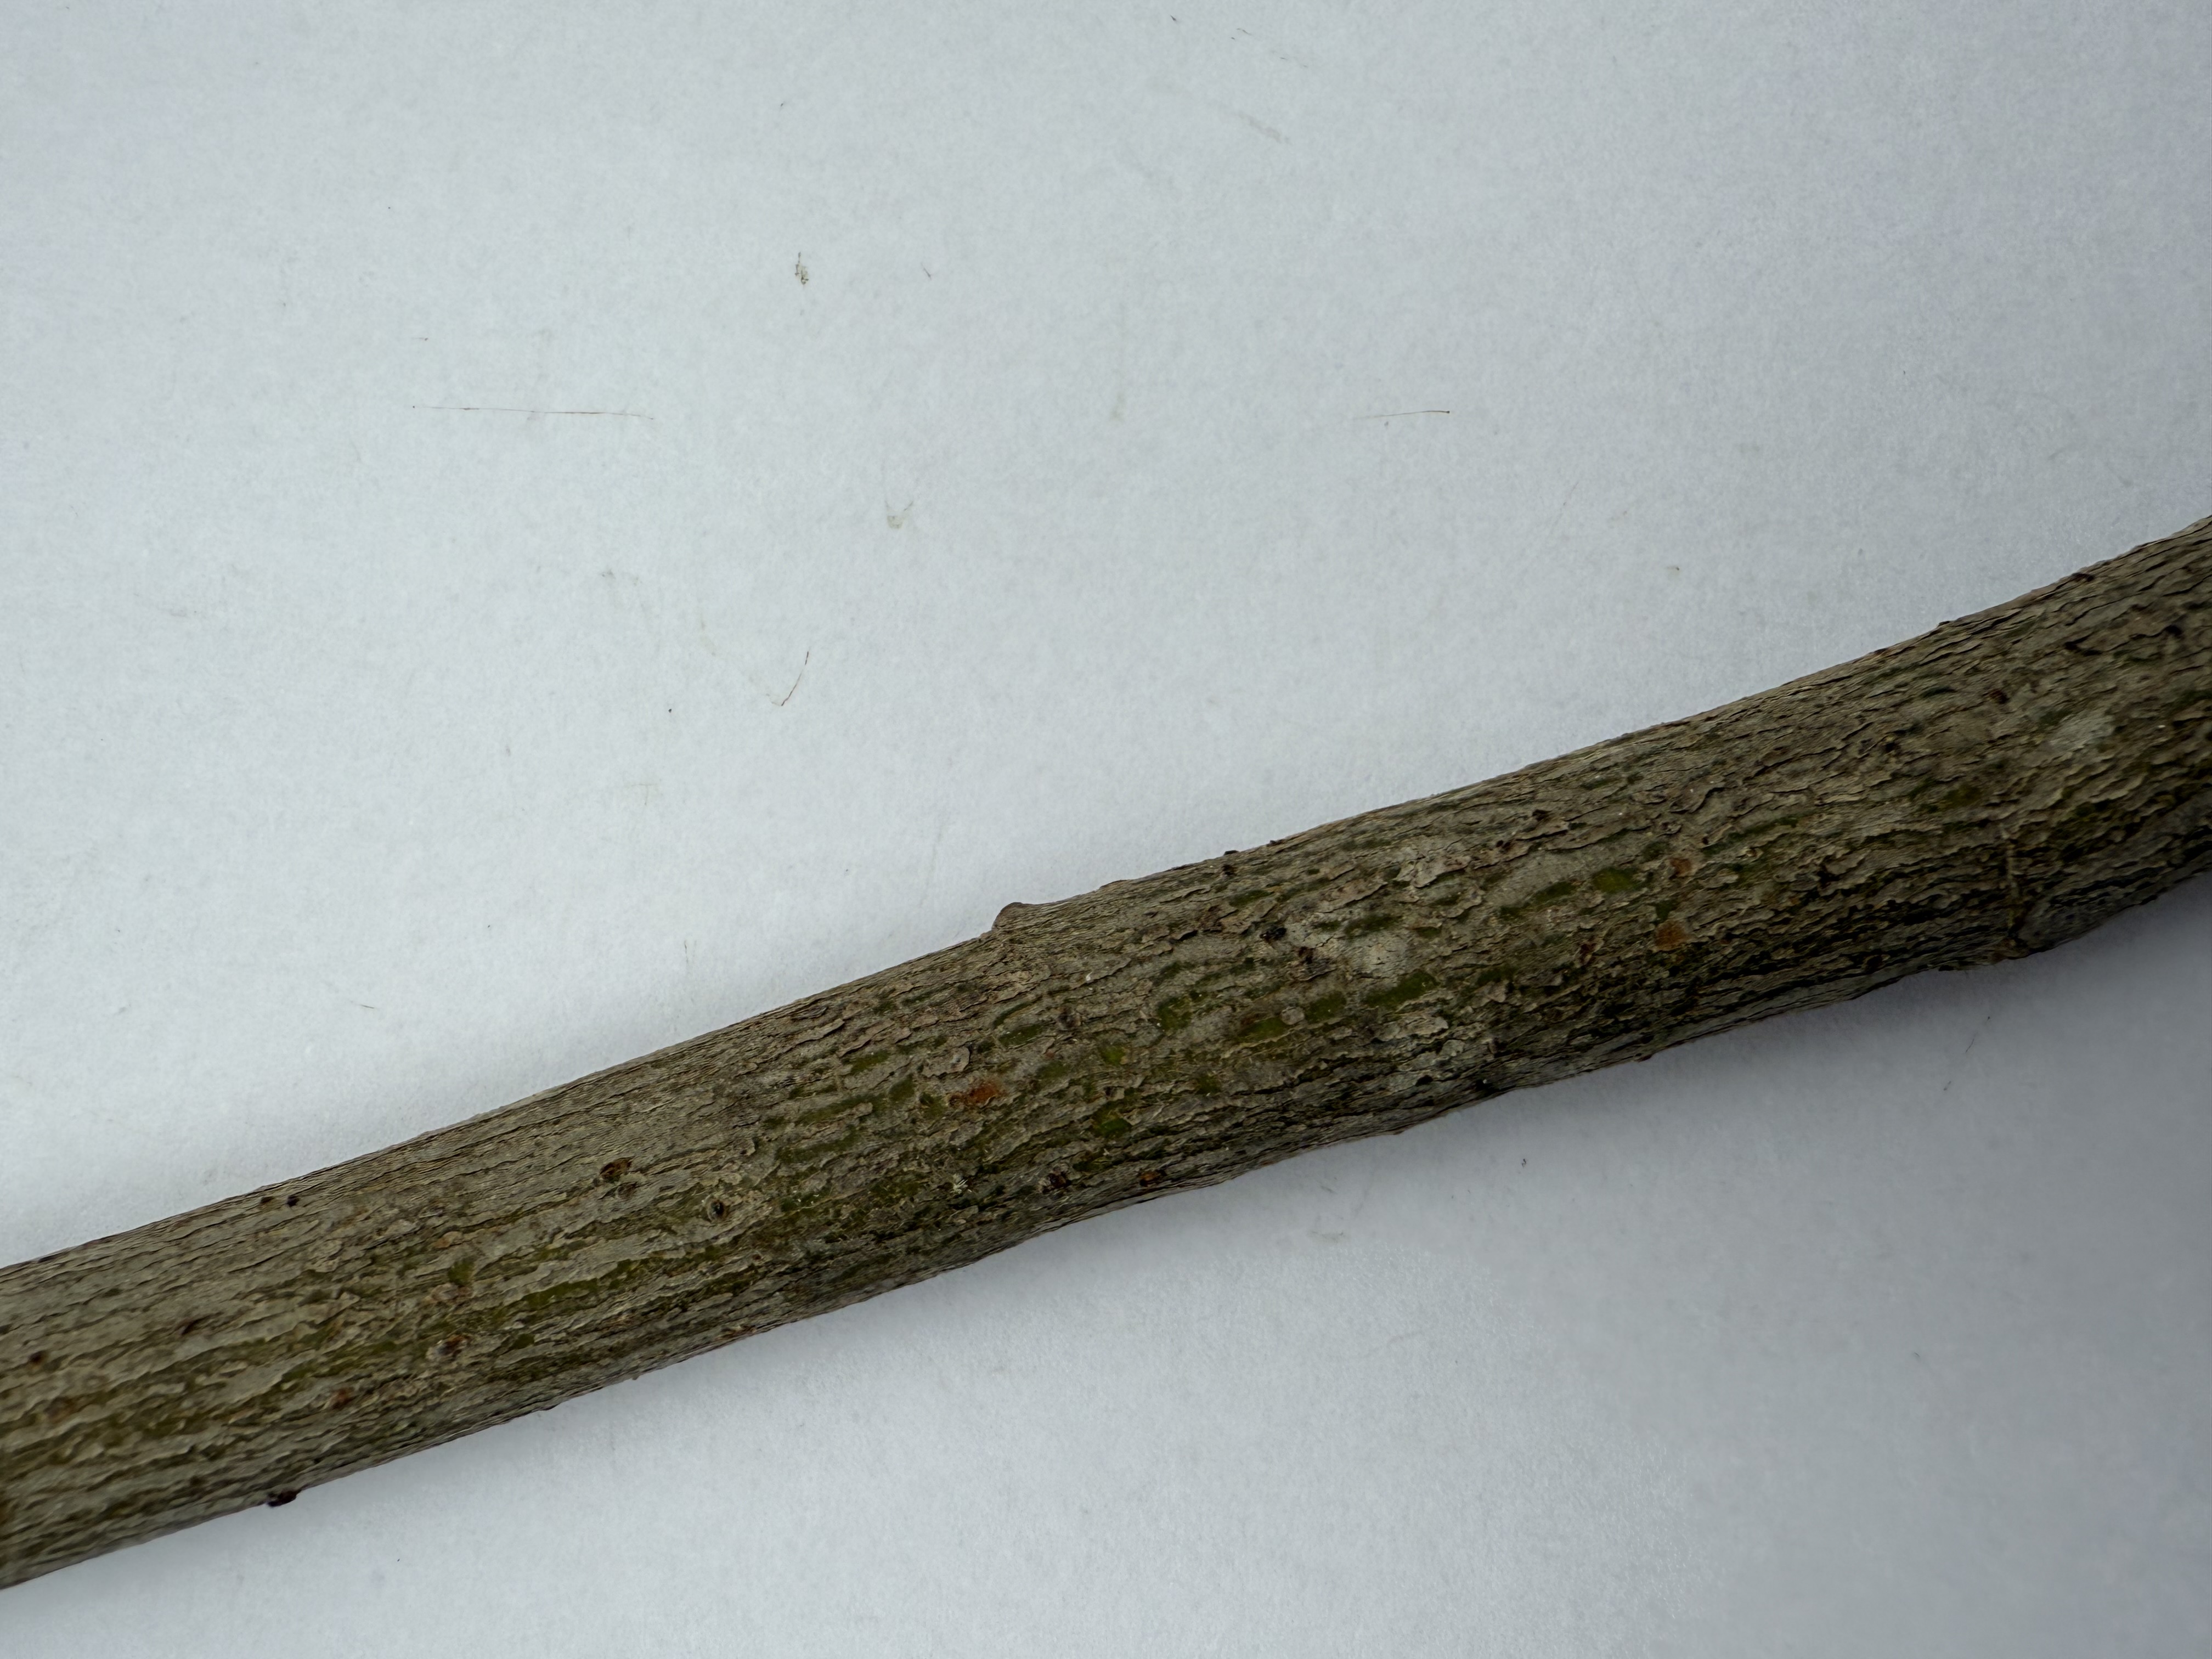
Variety: Loquat